Asano Sōichirō

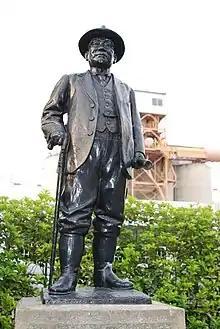
Asano Soichiro visiting a site of construction

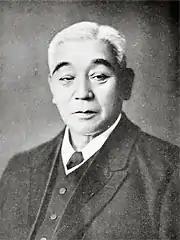
Asano Soichiro

He came from a samurai family in the Toyama region. His Y-DNA is D1a2a1a2b1a1a8a (D-CTS4093). He was Doctor Asano Taijun's son. He was originally named Asano Taijiro. Although He studied medicine, he began business in his hometown and failed. He lost his money and did moonlight flit to Tokyo. He sold drinking water as a street vendor. Then he moved to Yokohama, bought coke (fuel), which a gas company threw away, sold it to Fukagawa Cement Works, and became very rich.